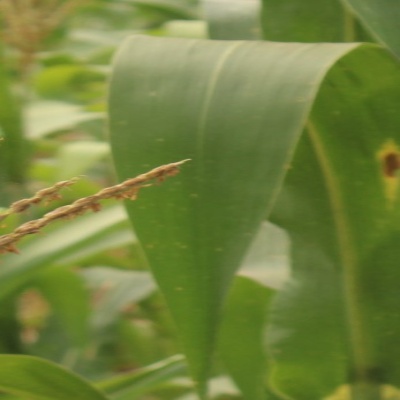
Crop: Maize
Condition: leaf spot